Answer in natural language. How many Desks are visible in the scene? Choose between the following options: 4, 2, 3, 1 or 0
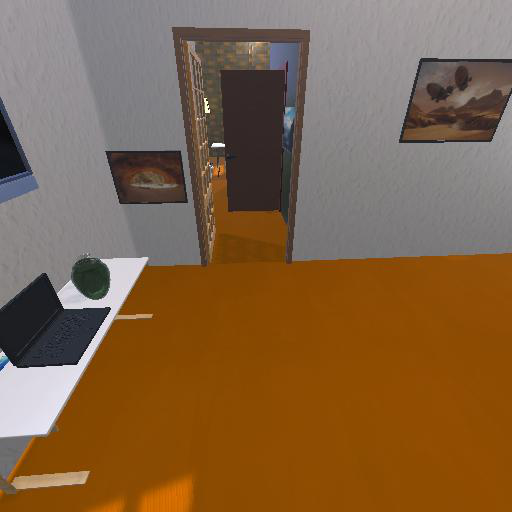
<answer>1</answer>